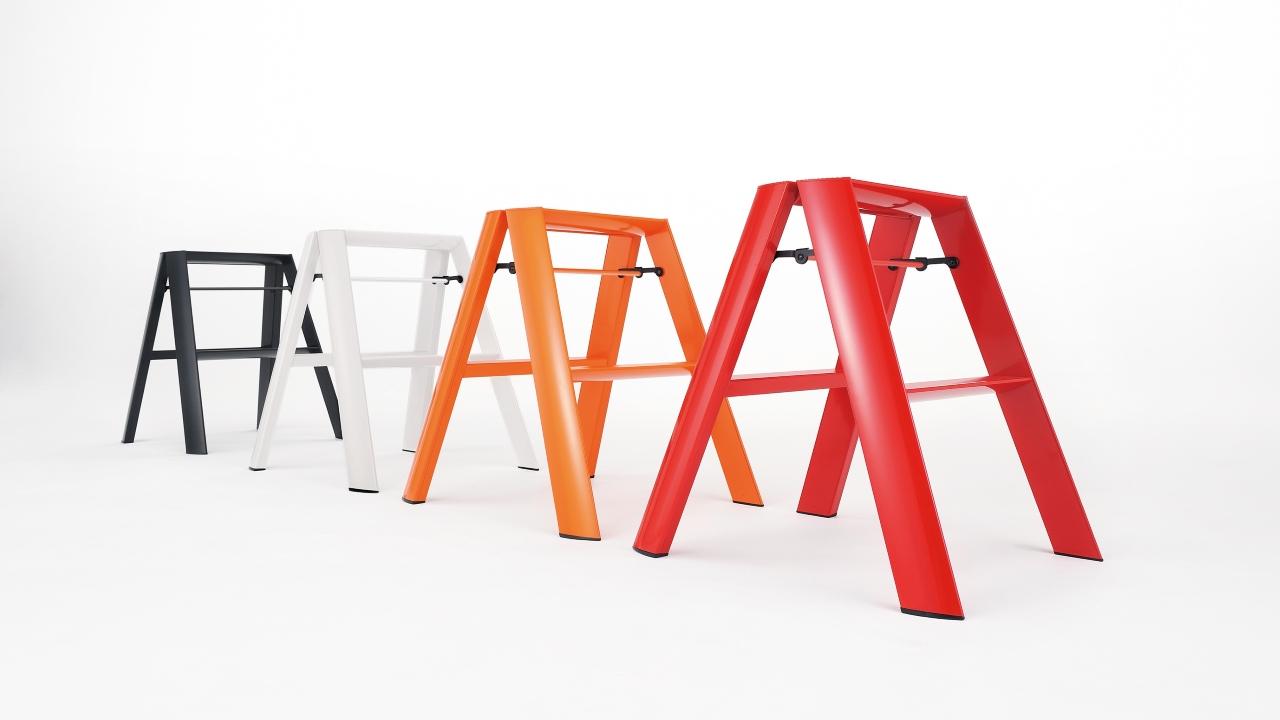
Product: Hasegawa Ladders Lucano Step Ladder, 4, White
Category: Home & Kitchen | Furniture | Kids' Furniture | Step Stools
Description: Great Condition.
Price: Total price:
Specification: ProductDimensions:22.8x6x64.2inches|ItemWeight:14.7pounds|ShippingWeight:20.9pounds|Manufacturer:HasegawaKogyoCo.,Ltd.|ASIN:B00Z6RDLYY|Itemmodelnumber:ML2.0-4WH